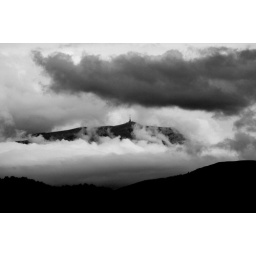
in the chilling wind for a moment the clouds revealed a black peak